Authoritarian conservatism

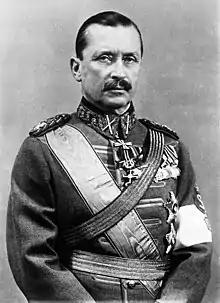
Carl Gustaf Emil Mannerheim (1867–1951)

The Rally of the Togolese People (RTP) was the ruling political party in Togo from 1969 to 2012. It was founded by President Gnassingbé Eyadéma and headed by his son, President Faure Gnassingbé, after the former died in 2005. Faure Gnassingbé replaced the RPT with a new ruling party, the national-conservative Union for the Republic, in April 2012, dissolving the RPT.